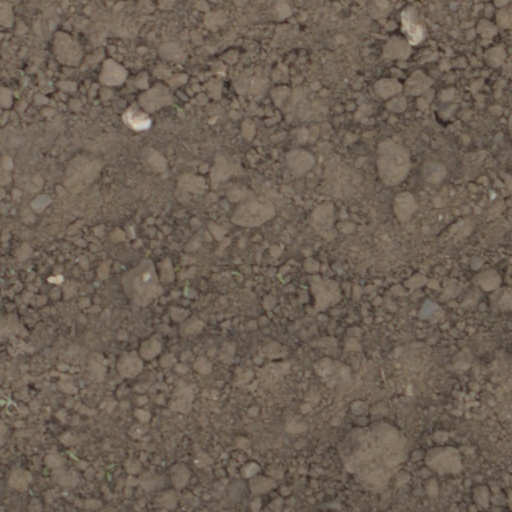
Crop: wheat